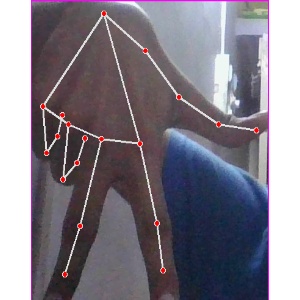
अक्षर: ग